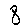
Label: 8